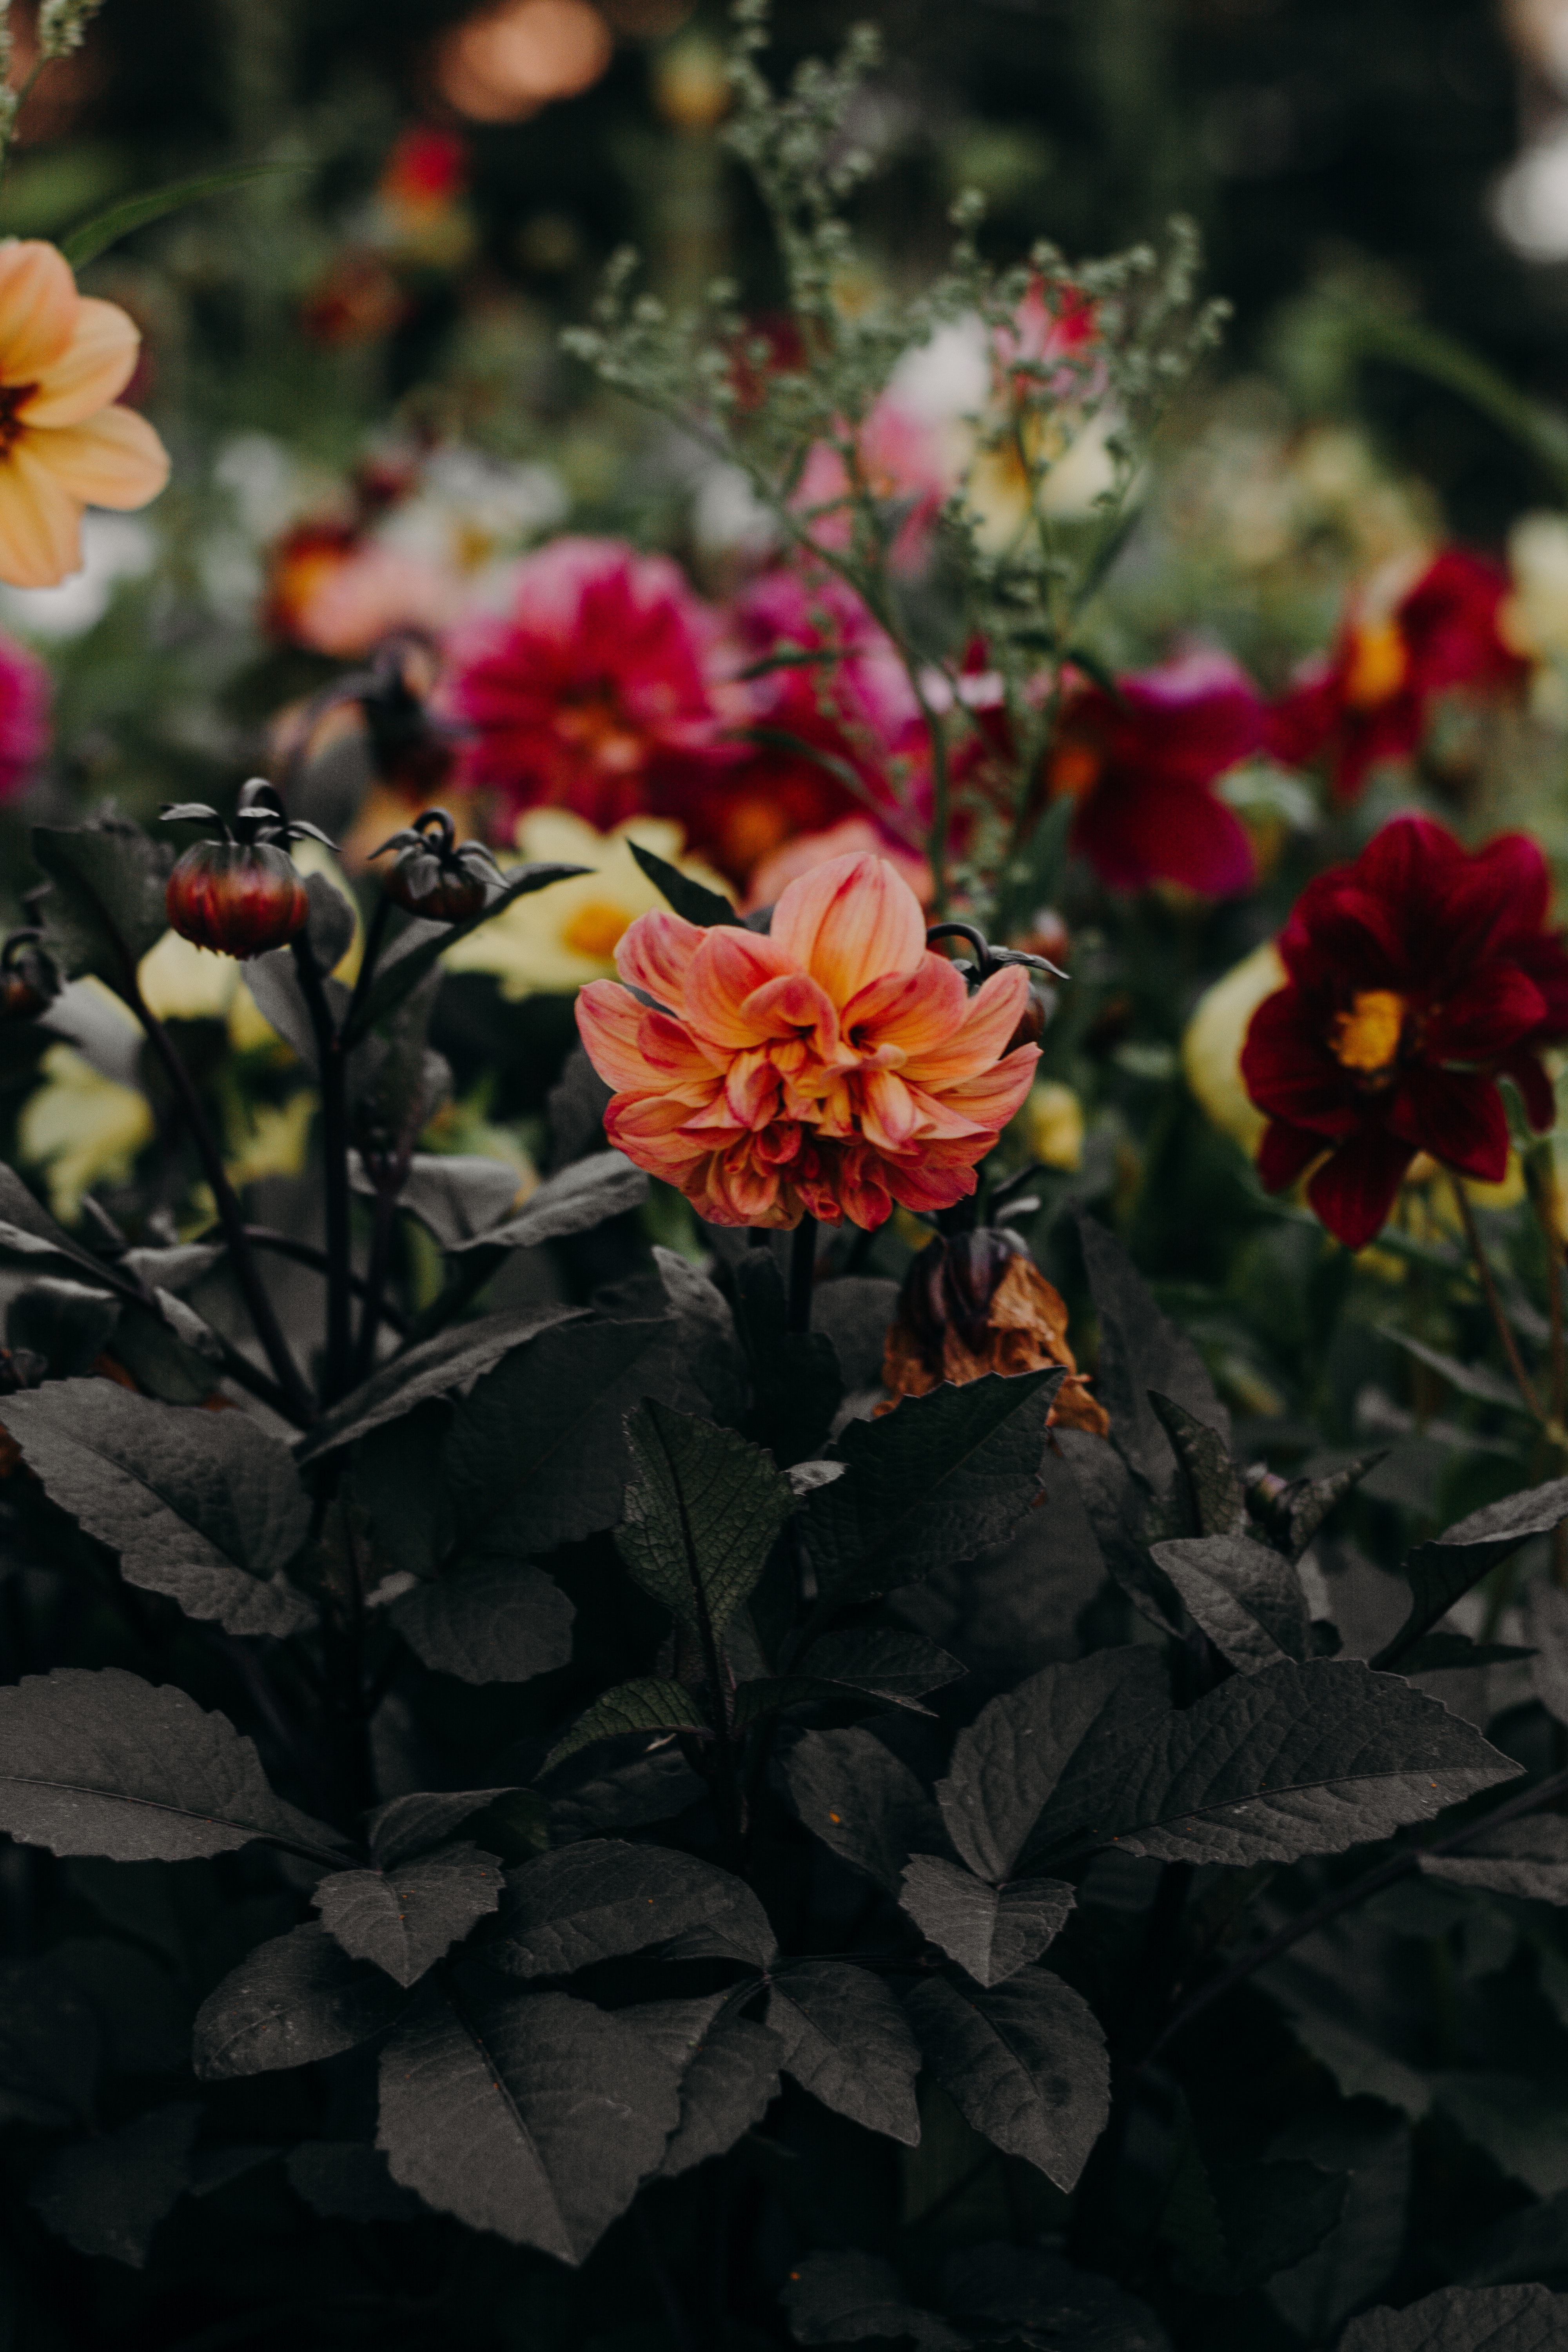
flower, flowering plant, plant, petal, yellow, botany, dahlia, floristry, bouquet, annual plant, floral design, daisy family, flower arranging, wildflower, artificial flower, rose family, perennial plant